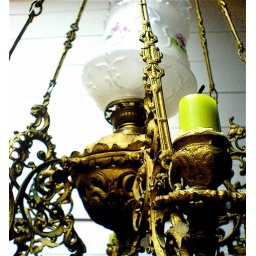
candle in the lamp